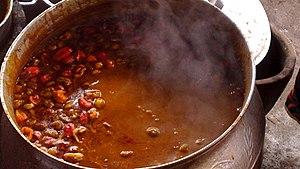
La sauce graine est une sauce rouge préparée à partir de la pulpe du fruit du palmier à huile.